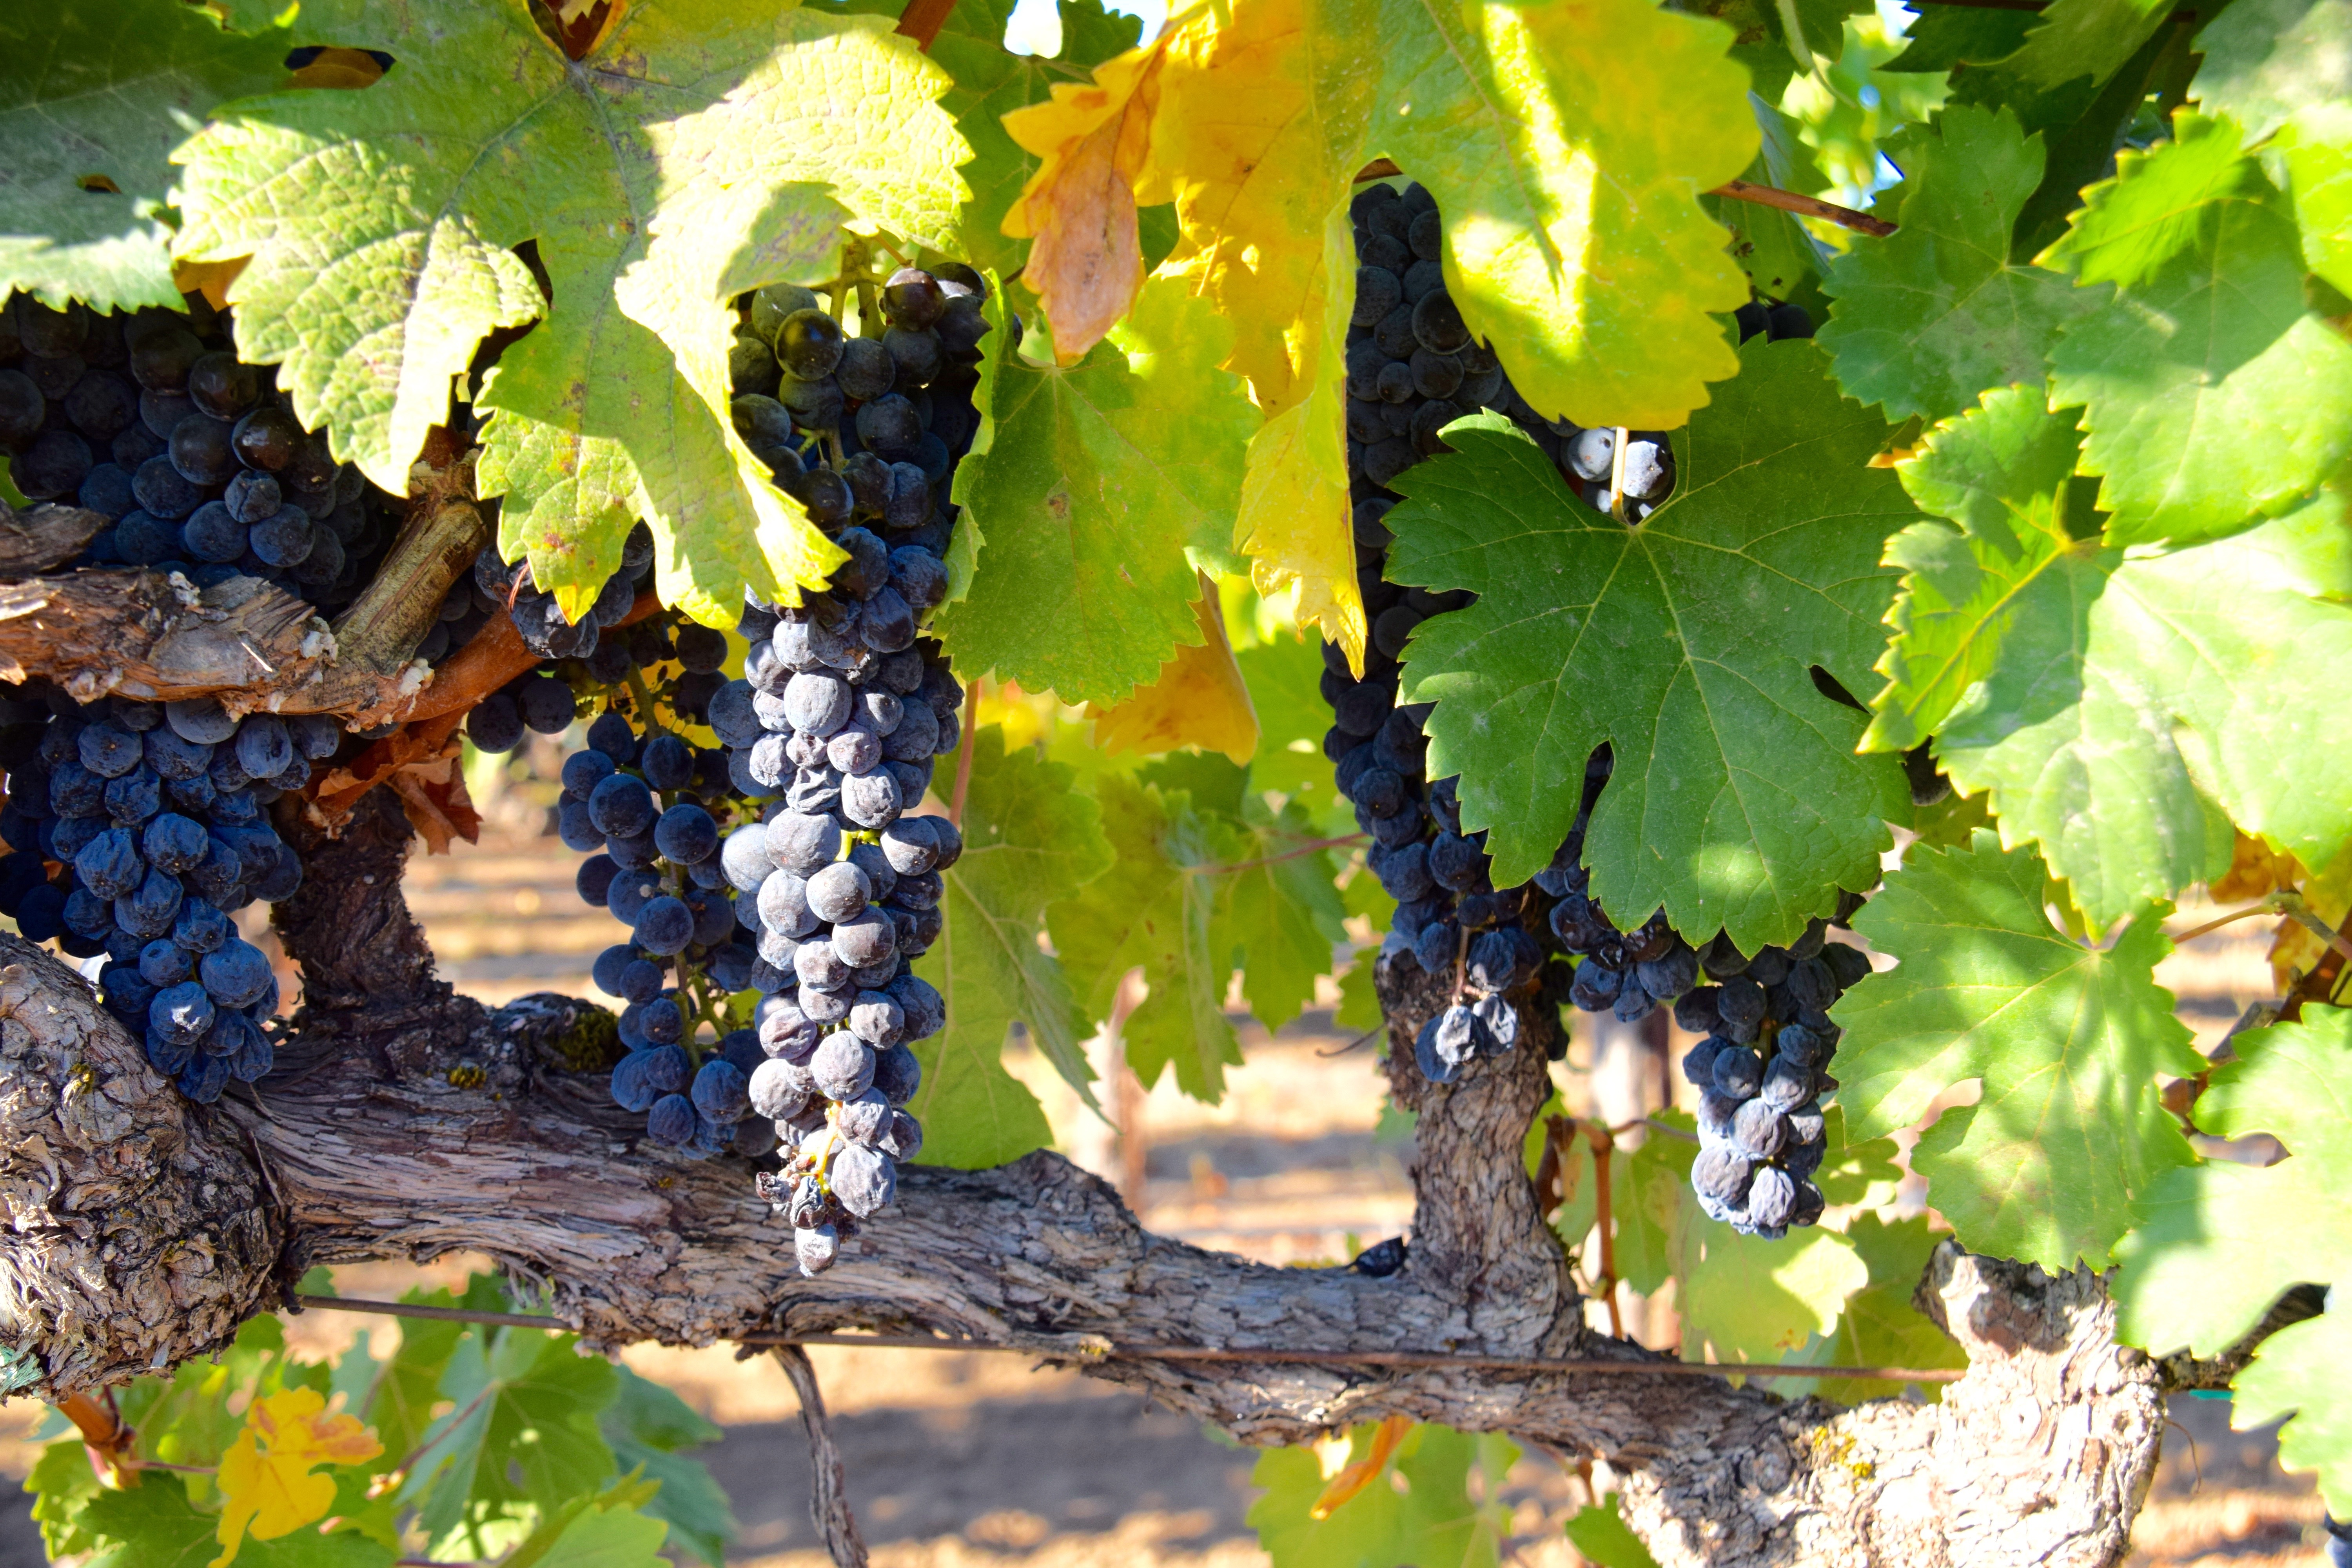
tree, branch, plant, grape, vineyard, fruit, leaf, food, produce, autumn, agriculture, season, vines, grapes, flowering plant, vitis, land plant, grapevine family